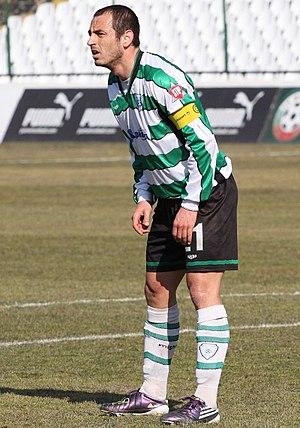
Georgi Iliev, né le 5 septembre 1981 à Varna en Bulgarie, est un footballeur international bulgare, qui évoluait au poste de milieu droit.